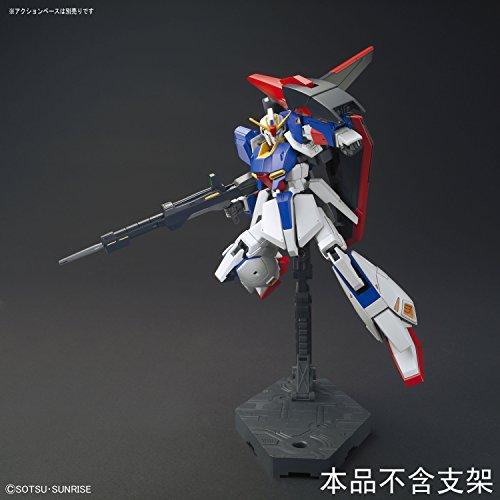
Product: Bandai Hobby HGUC Zeta Z Gundam Model Kit (1/144 Scale)
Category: Toys & Games | Hobbies | Models & Model Kits | Model Kits | Figure Kits
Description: As a Part of the "gunpla Evolution project" for gunpla's 40th anniversary, a new and improved zeta Gundam is launching into the HG series Optimal proportions for each form of the zeta Gundam has been recreated in the latest format.
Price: $19.99
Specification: ProductDimensions:12x6x2inches|ItemWeight:3.52ounces|ShippingWeight:14.9ounces(Viewshippingratesandpolicies)|DomesticShipping:ItemcanbeshippedwithinU.S.|InternationalShipping:ThisitemcanbeshippedtoselectcountriesoutsideoftheU.S.LearnMore|ASIN:B06XBTKZ2C|Itemmodelnumber:BAN215633|Manufacturerrecommendedage:15yearsandup